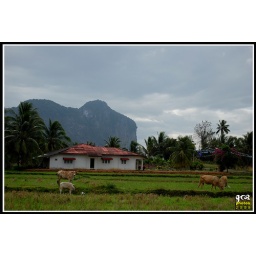
Cows grazing in the green grass